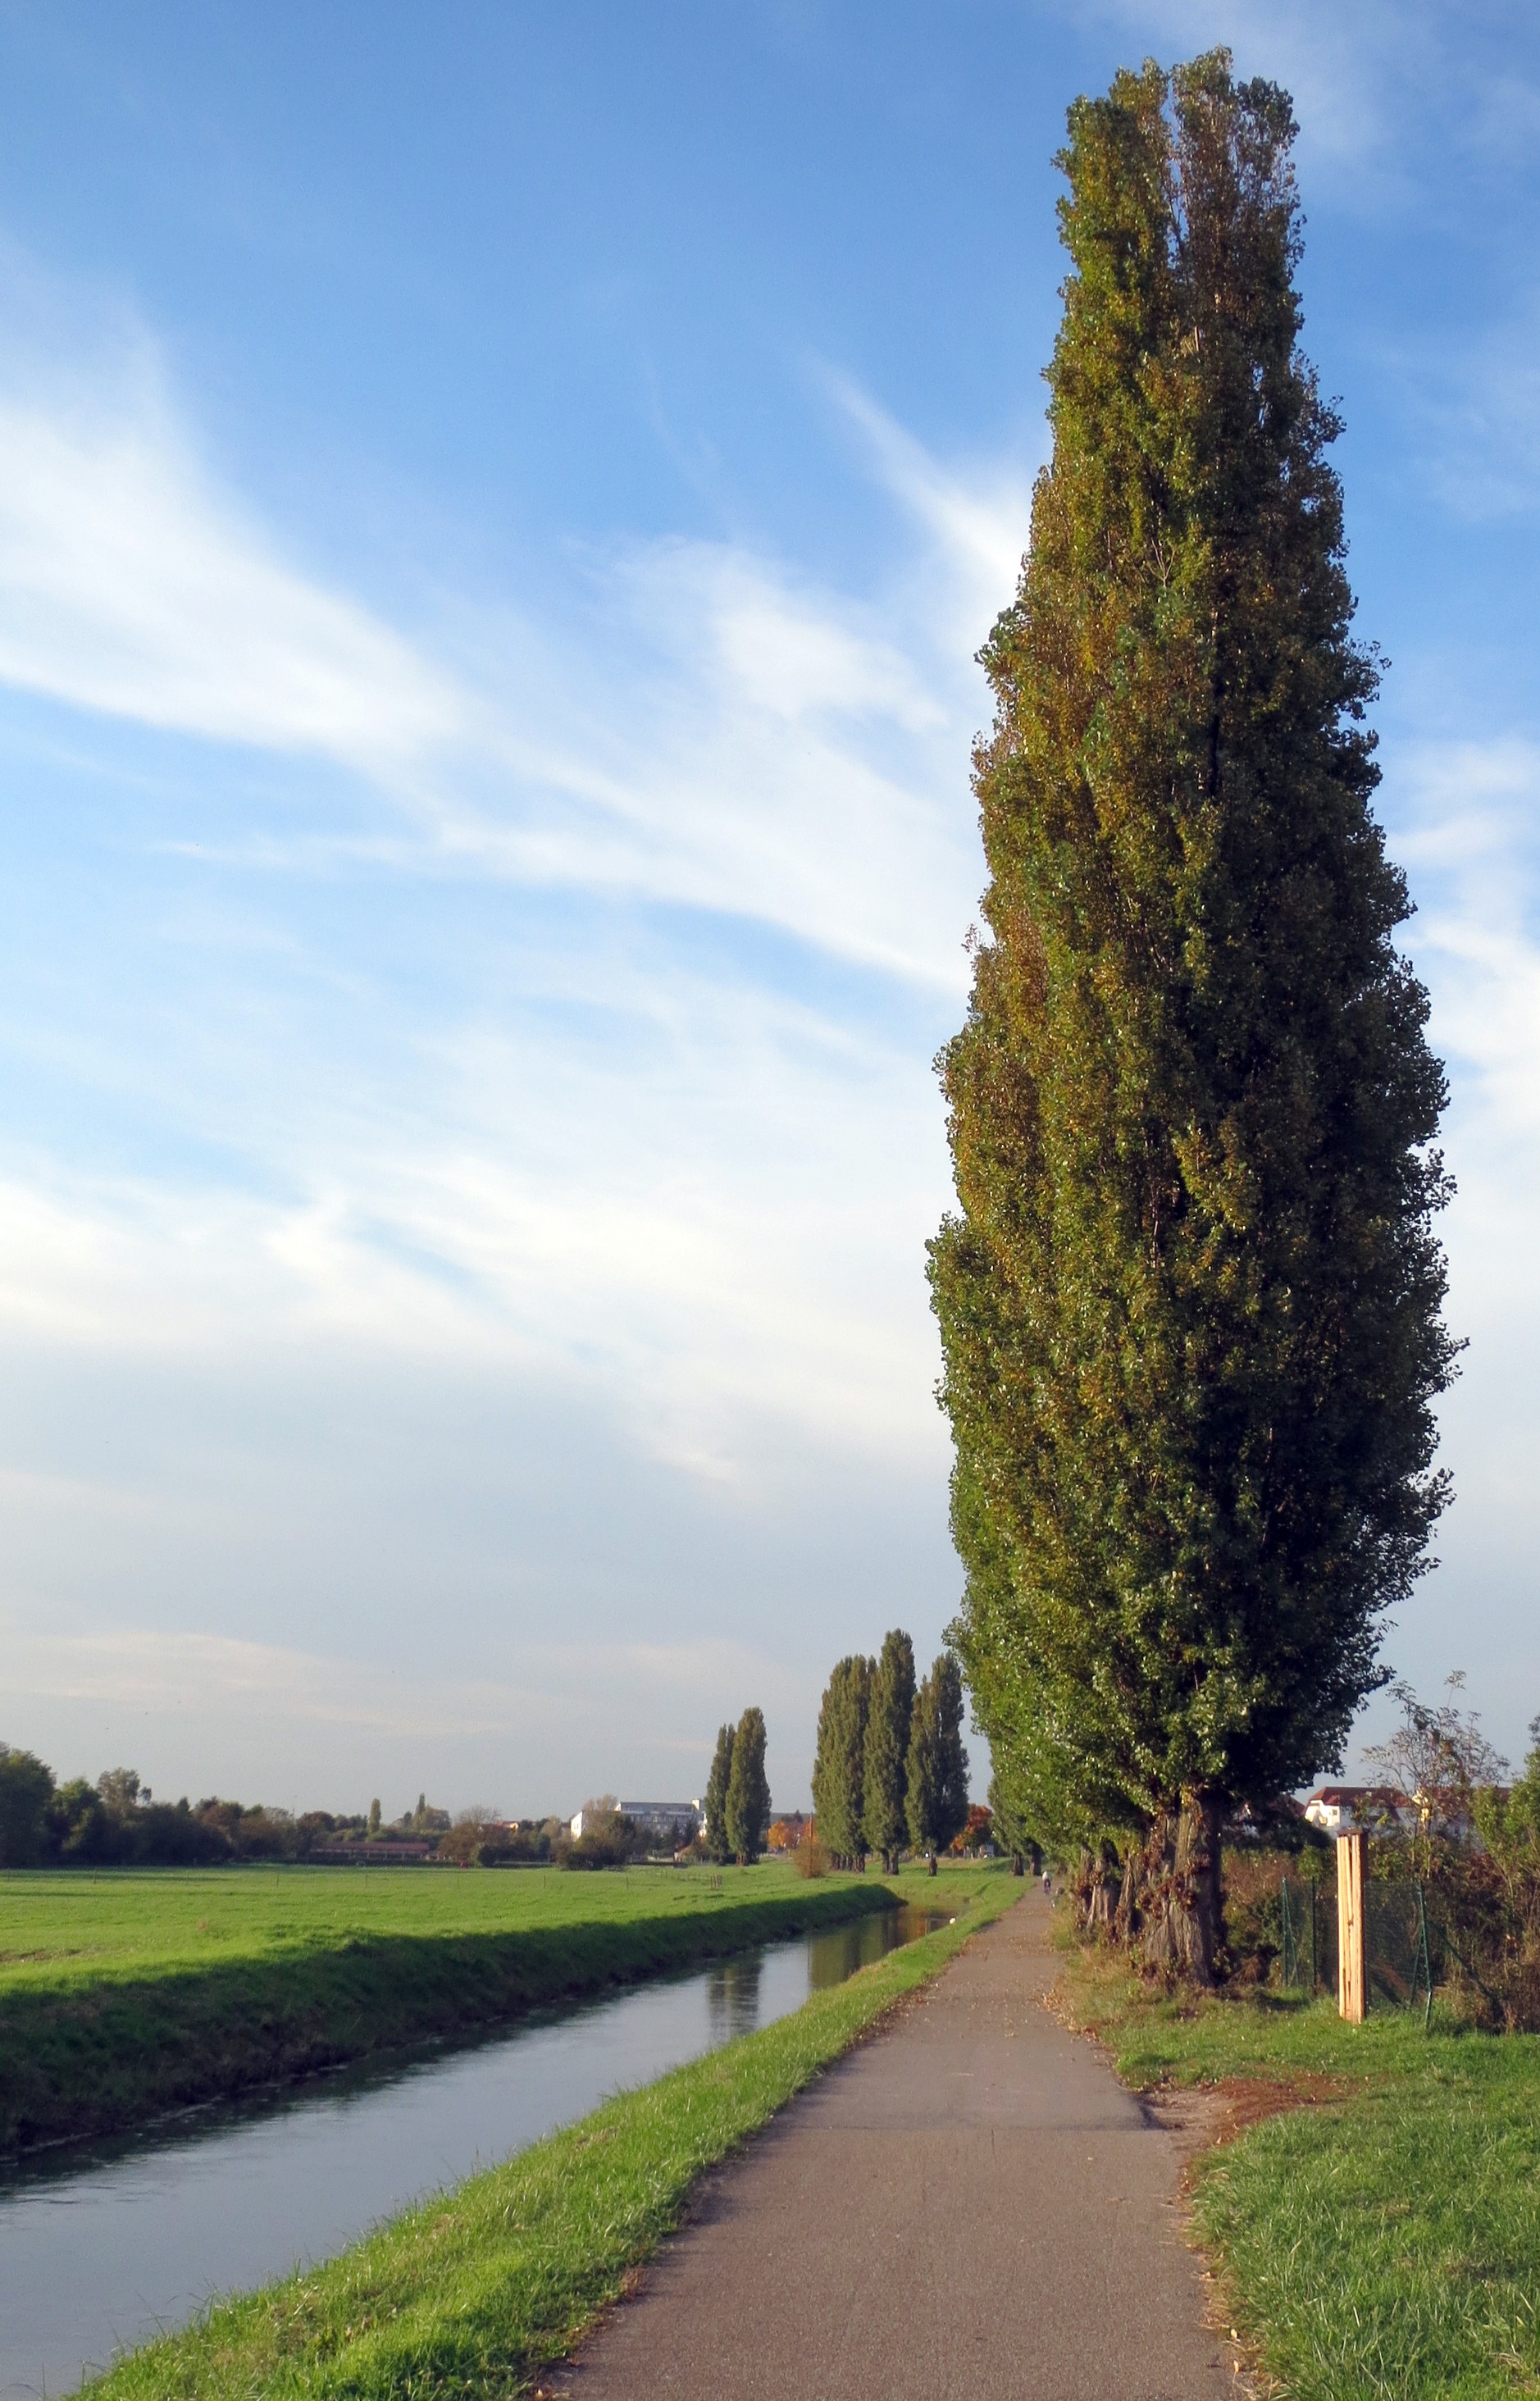
landscape, tree, nature, grass, plant, sky, field, meadow, hill, flower, summer, green, scenic, autumn, landscapes, tall, beautiful, nigra, poplar, populus, ecosystem, rural area, populus nigra, lombardy poplar, italian poplar, populus nigra italica, woody plant